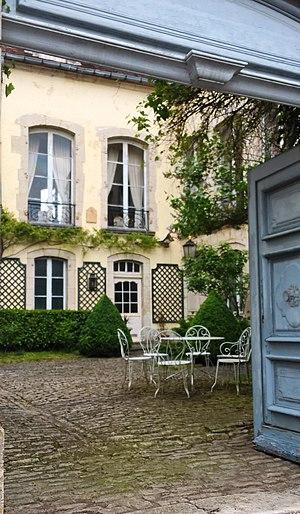
Cour intérieure de l'Hôtel du Congrès
L’hôtel du Congrès est un hôtel particulier du XVIIIᵉ siècle situé à Châtillon-sur-Seine dans le département français de la Côte-d'Or.